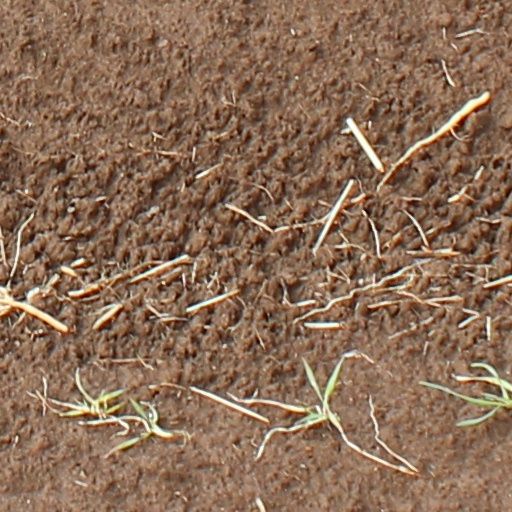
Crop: wheat